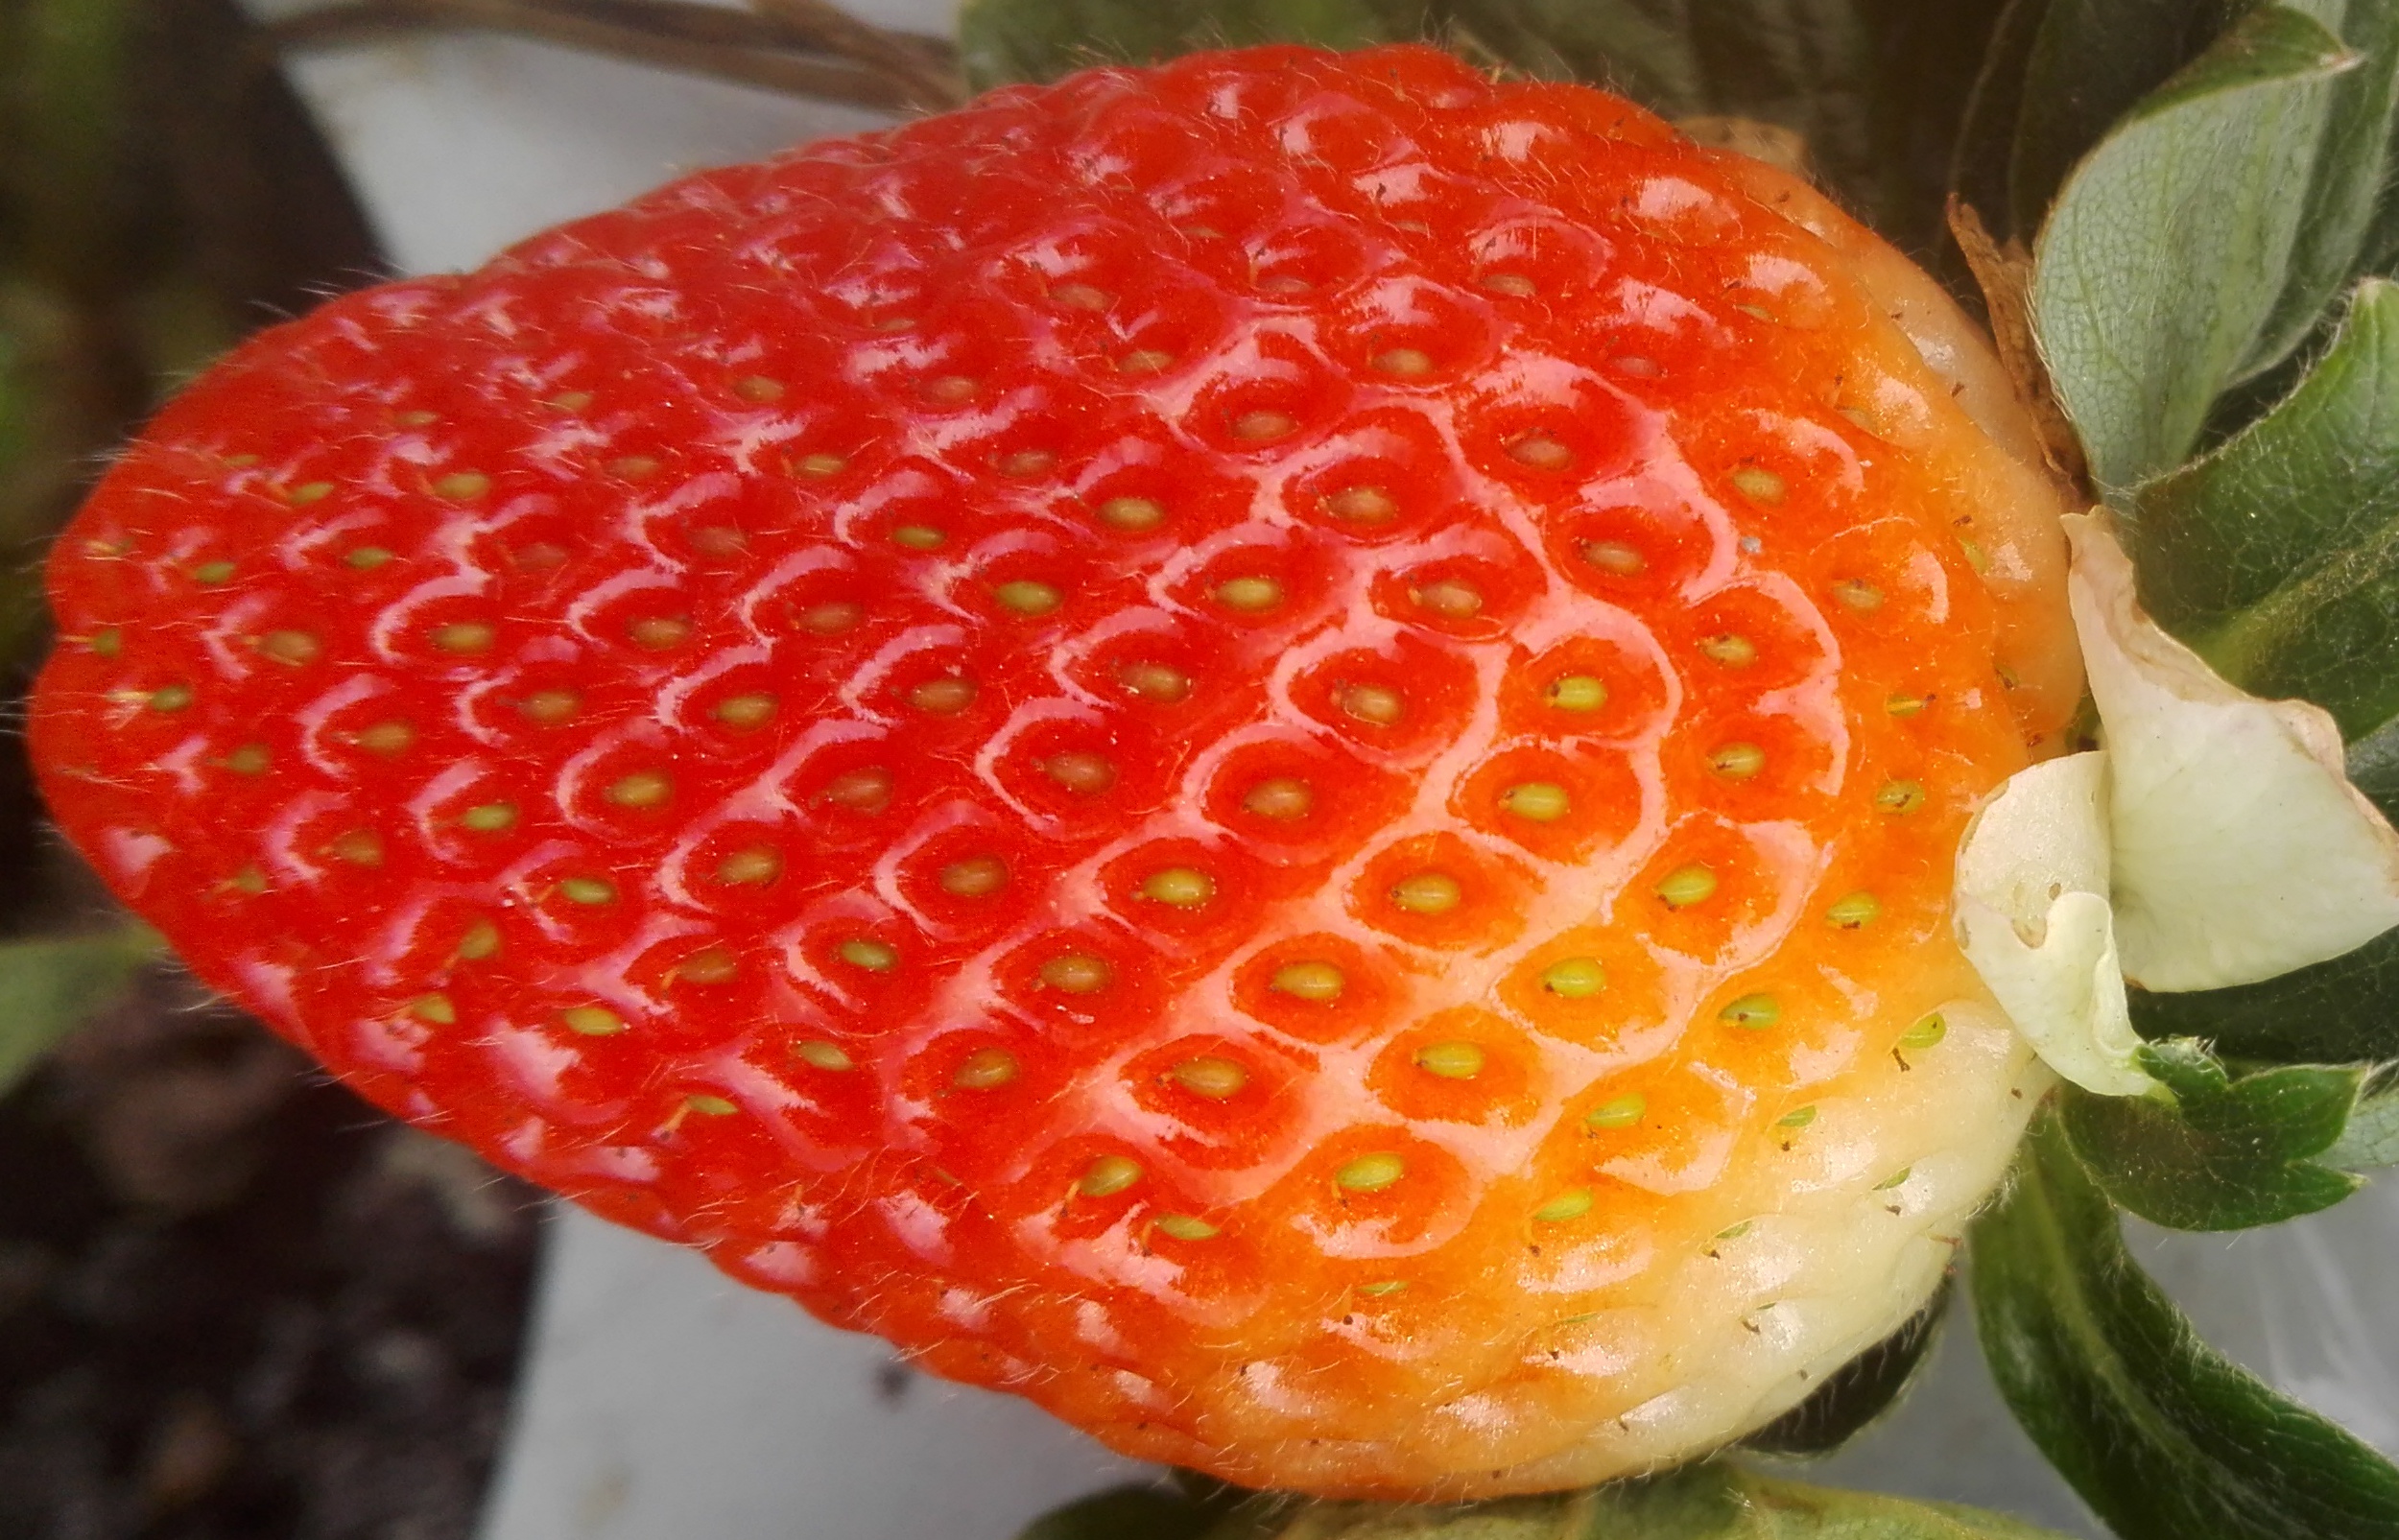
Label: Strawberry